GBM (gamer)

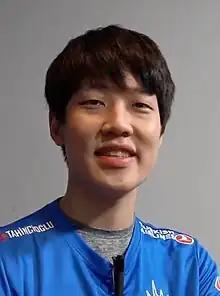
GBM in 2018

Lee Chang-seok, better known as GBM, is a South Korean former professional "League of Legends" player. He previously played for NRG Esports of the LCS, Team Vitality of the LEC, Jin Air Green Wings and CJ Entus of the LCK, and Galatasaray Esports of the Turkish Championship League (TCL).